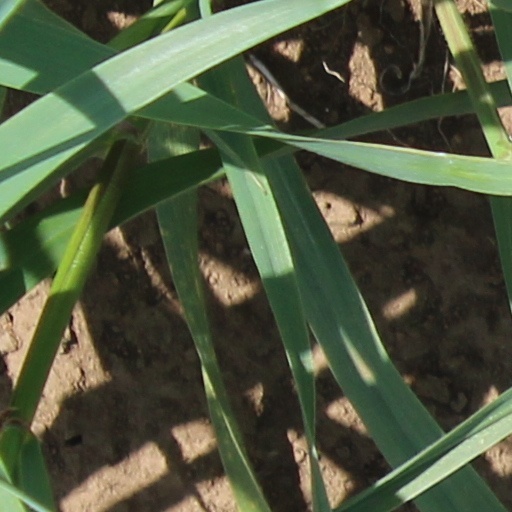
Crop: wheat